Sky position (RA, Dec in degrees): 158.99, 24.965
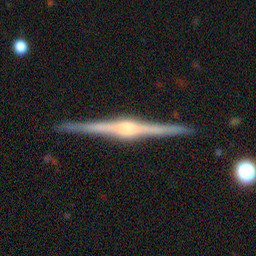
Galaxy morphology: Edge-on Galaxies with Bulge